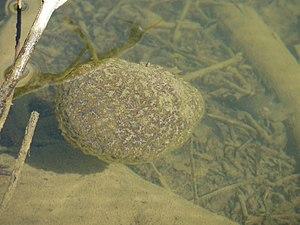
Pectinatella magnifica, appelée « Pectinatelle » en français, est un bryozoaire d'eau douce plutôt thermophile, habitant les eaux stagnantes ou à faible courant, et formant des colonies massives, gélatineuses, visqueuses au toucher, mais de consistance ferme. La colonie est appelée zoarium.